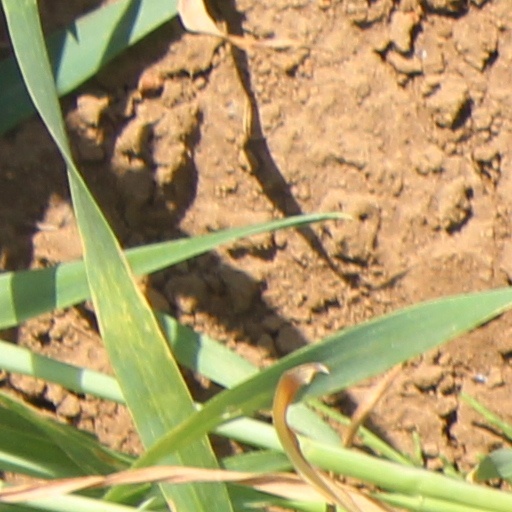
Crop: wheat